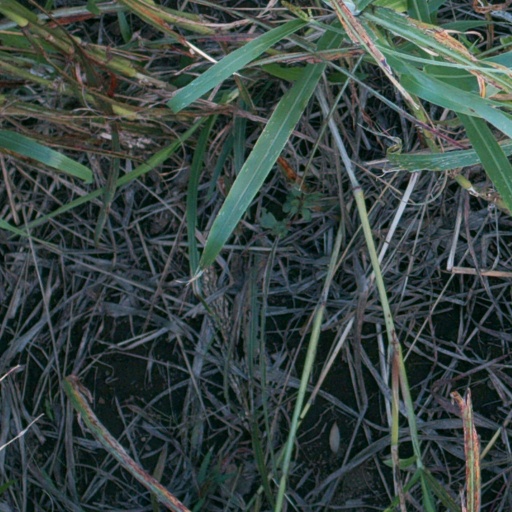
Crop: sorghum